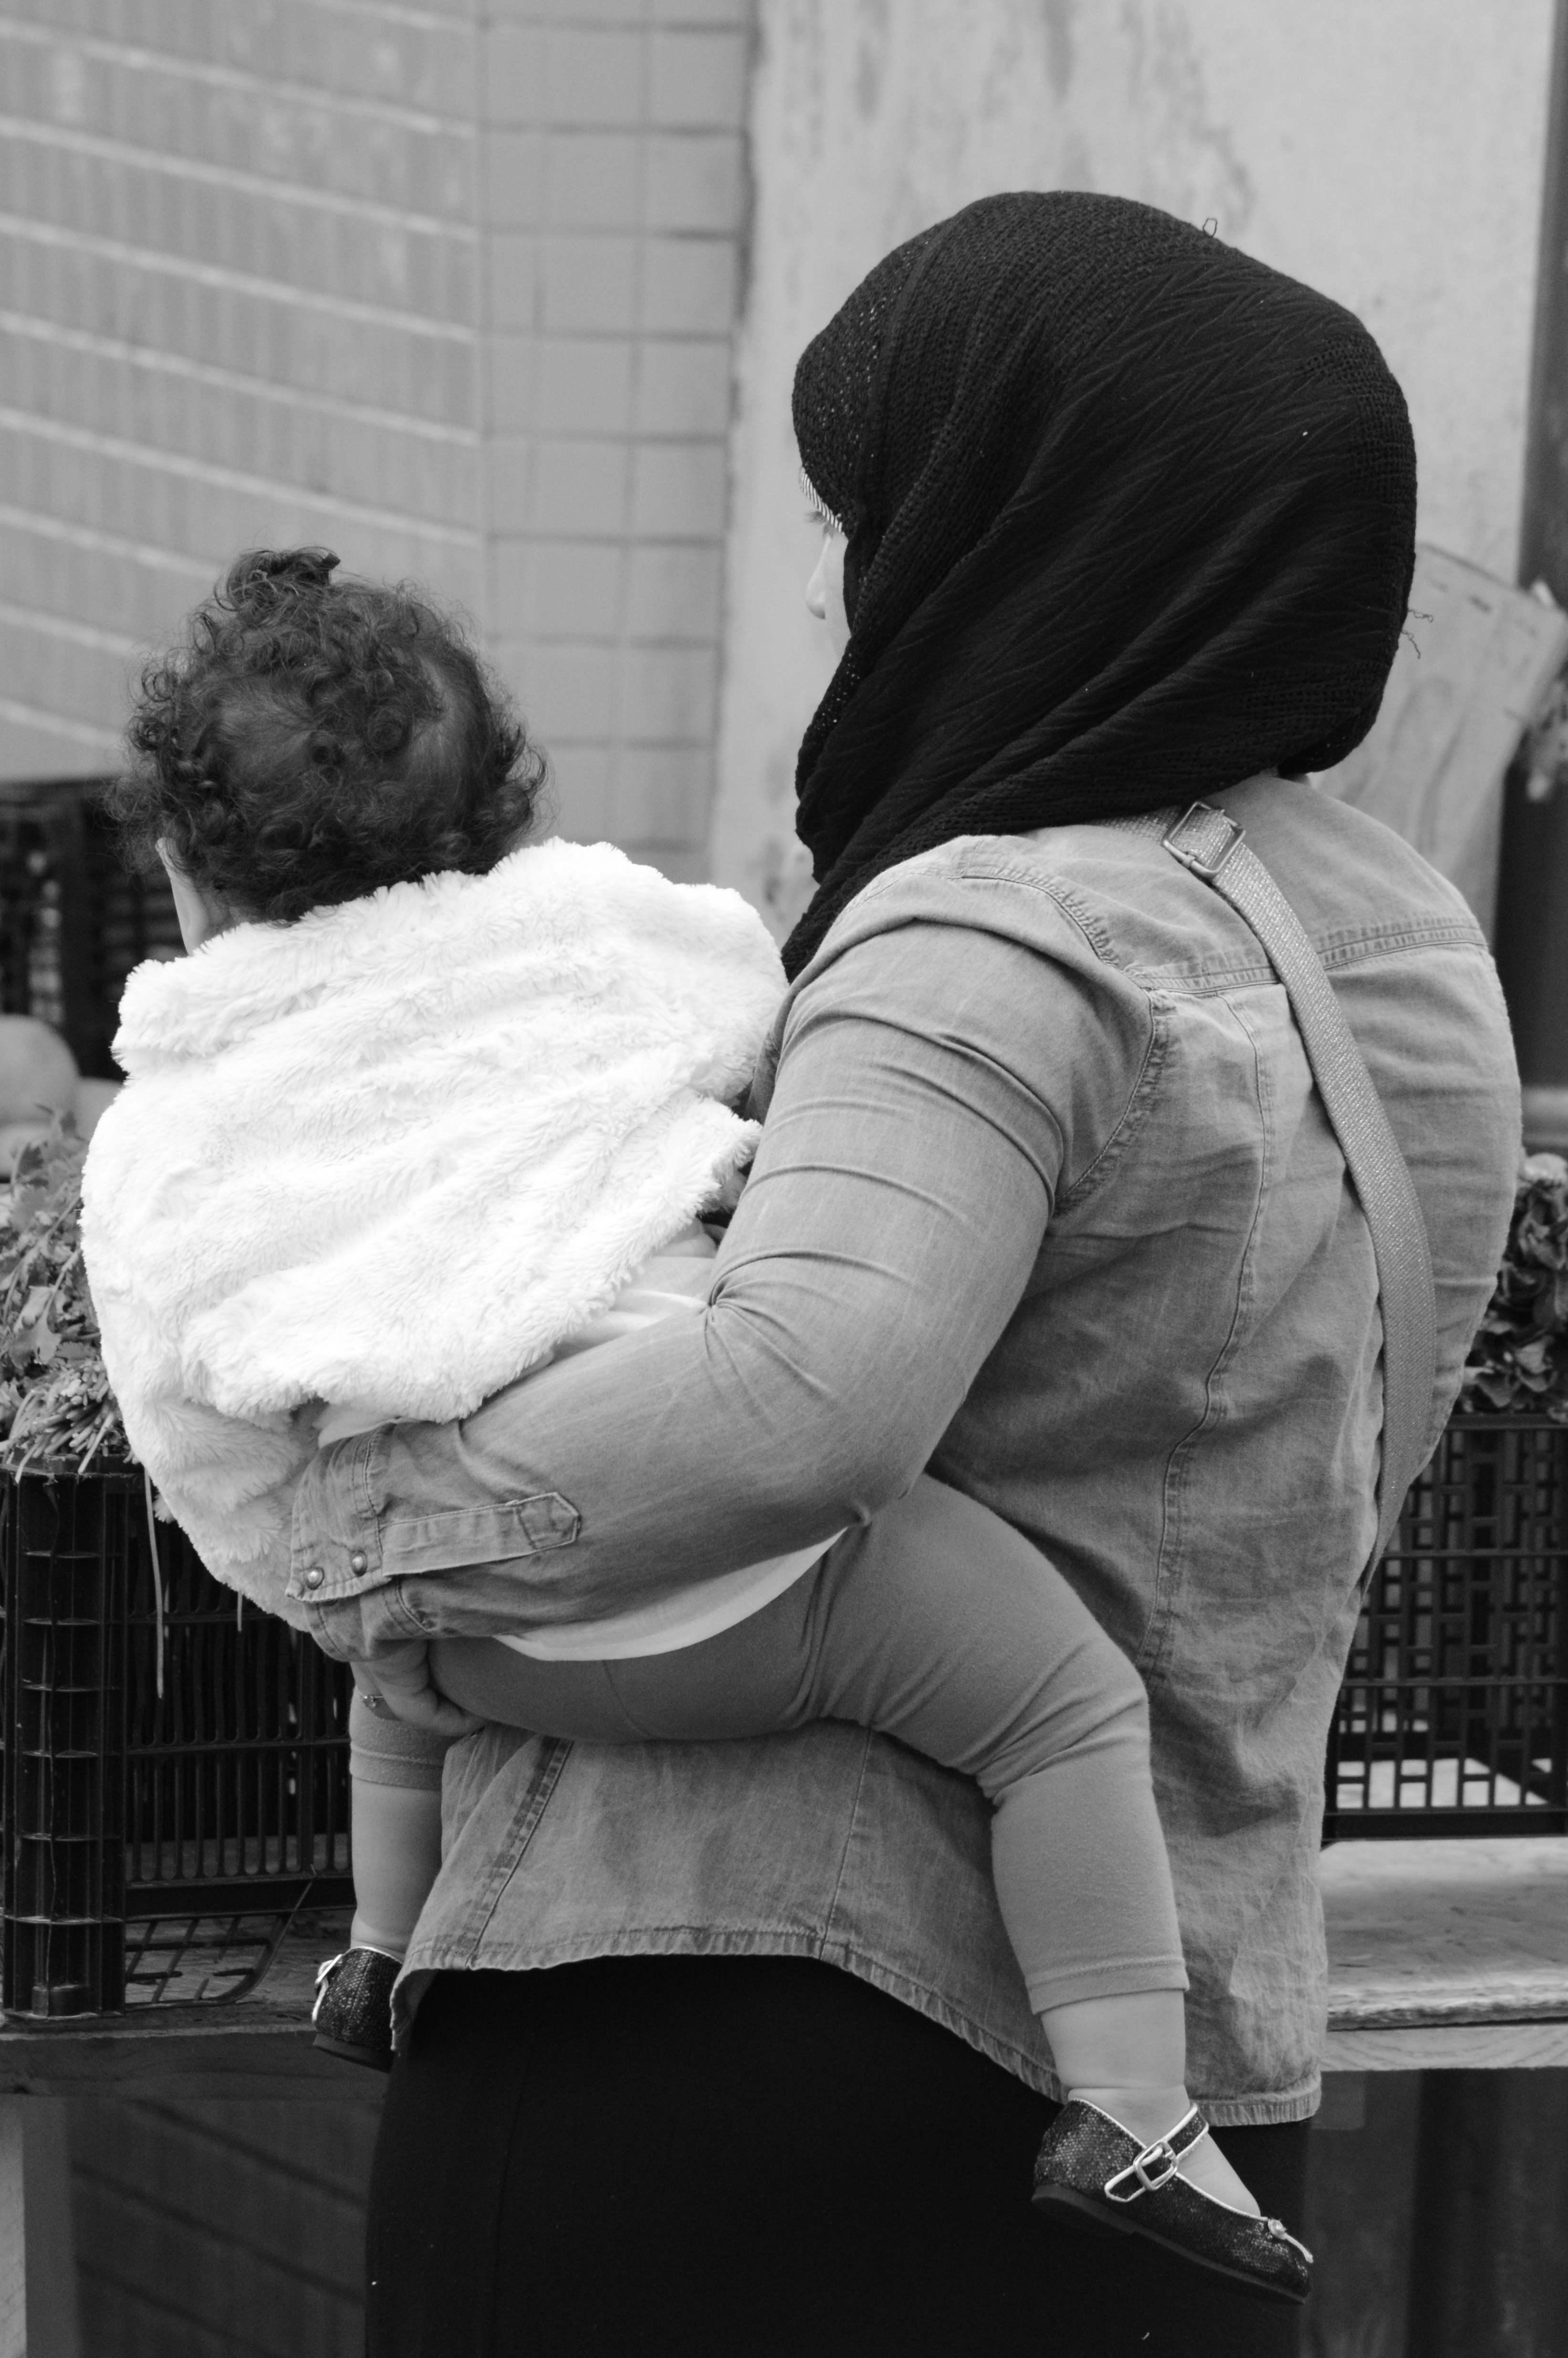
man, person, black and white, people, woman, white, photography, male, portrait, sitting, child, fashion, black, monochrome, lady, mother, photograph, muslim, interaction, kerchief, monochrome photography, human positions